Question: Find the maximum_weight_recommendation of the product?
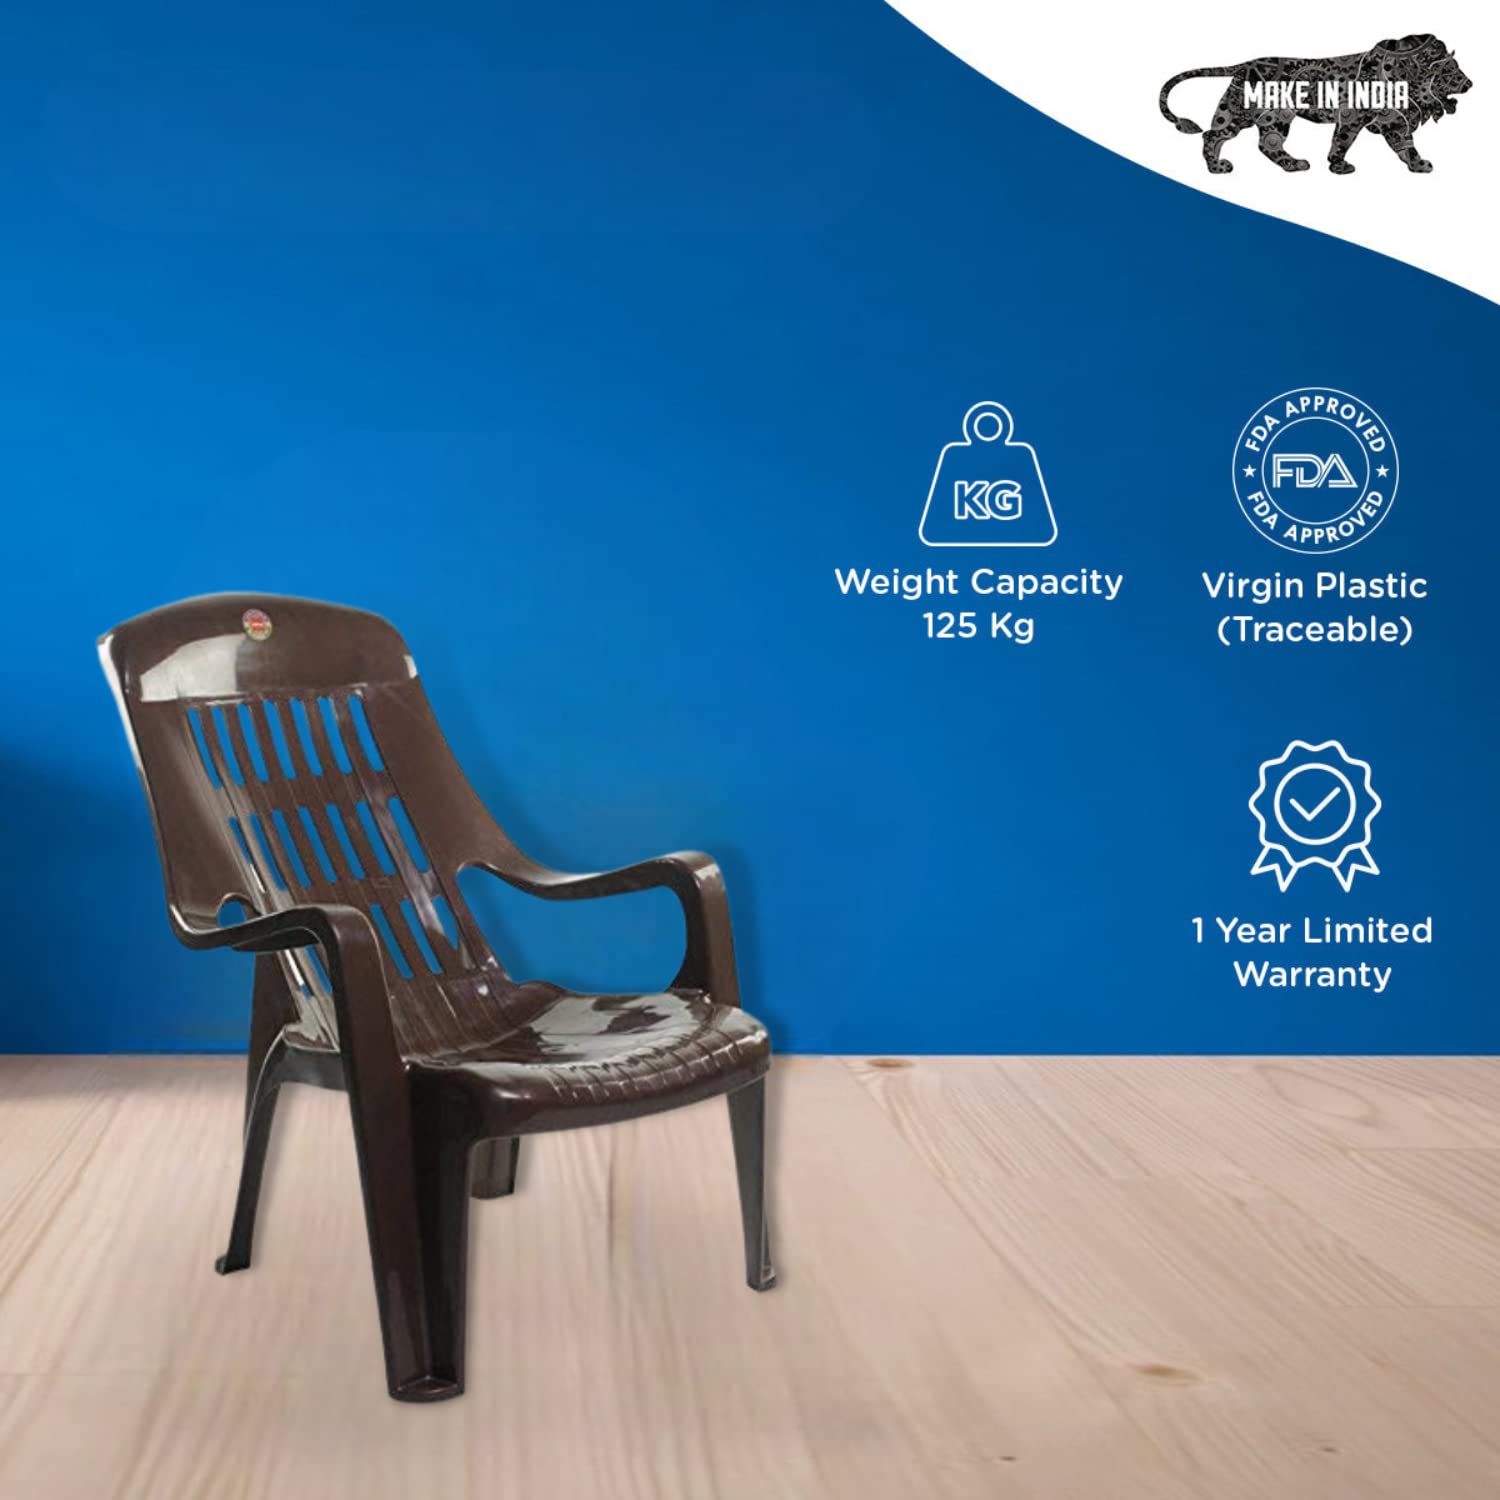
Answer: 125 kilogram